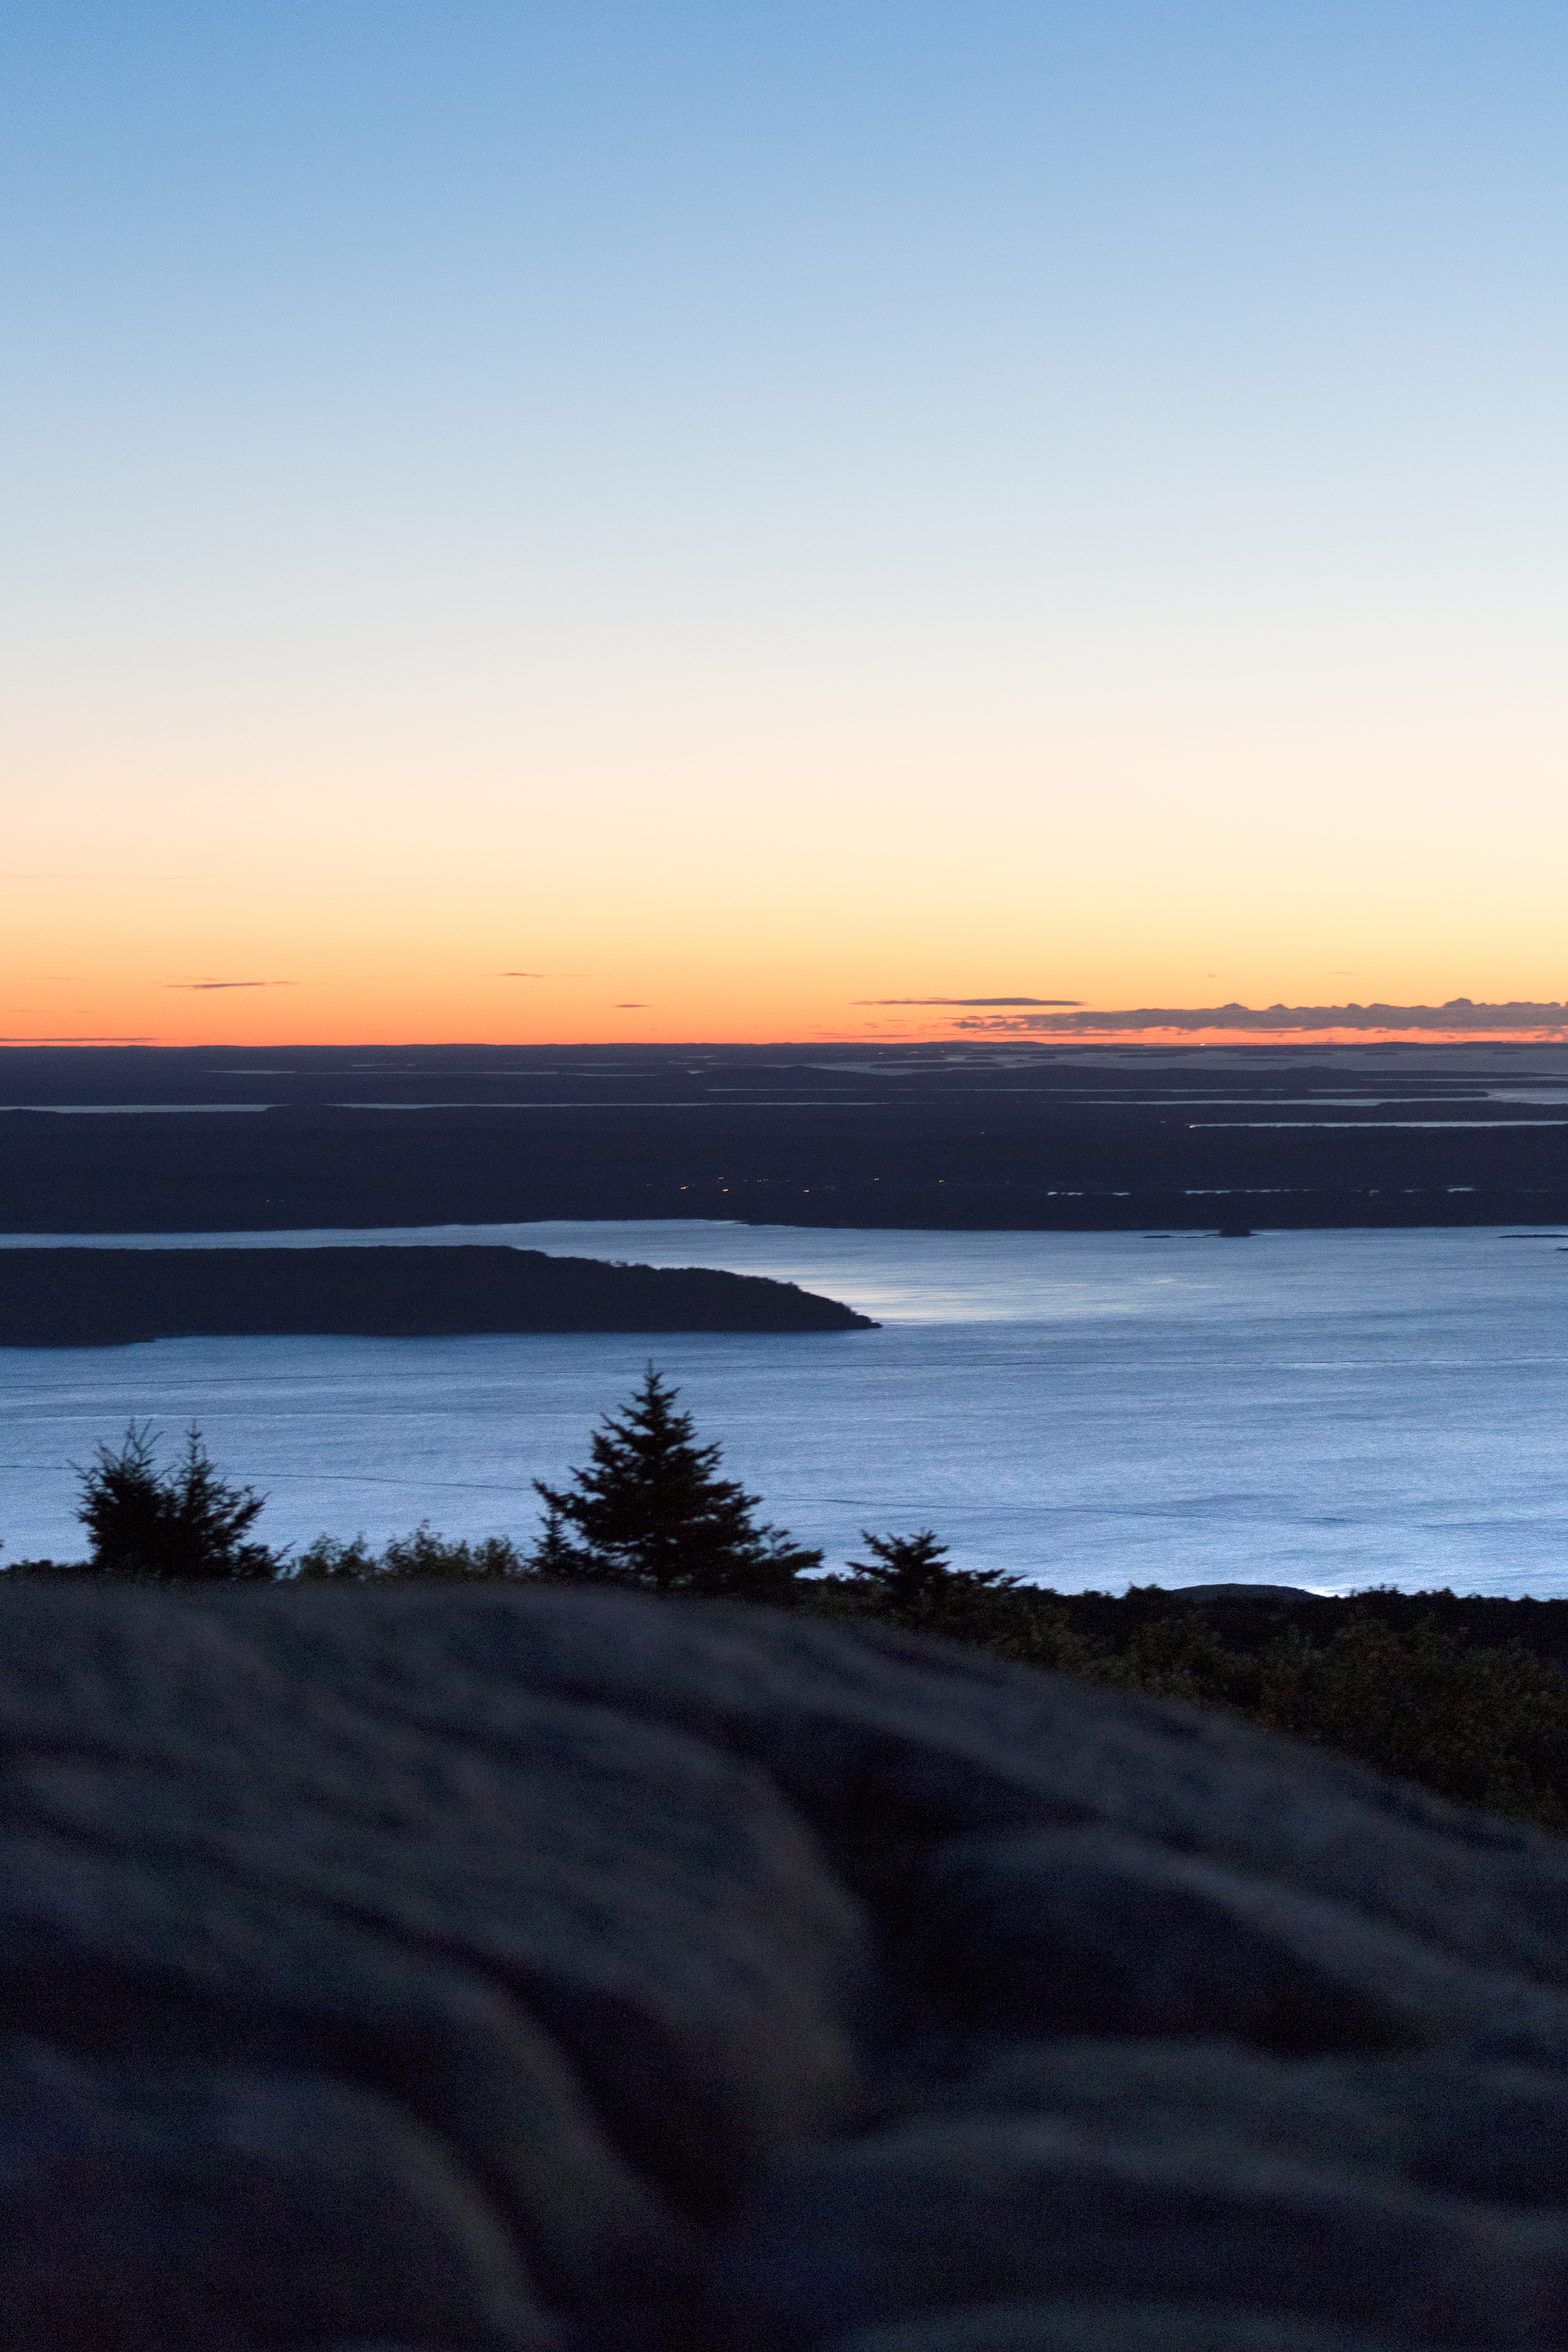
sky, horizon, water, sea, sunset, sunrise, ocean, morning, dusk, evening, calm, shore, sound, afterglow, coast, dawn, water resources, cloud, tree, inlet, atmosphere, landscape, wave, reflection, sunlight, lake, coastal and oceanic landforms, beach, bay, loch, headland, vacation, sun, wind wave, river, channel